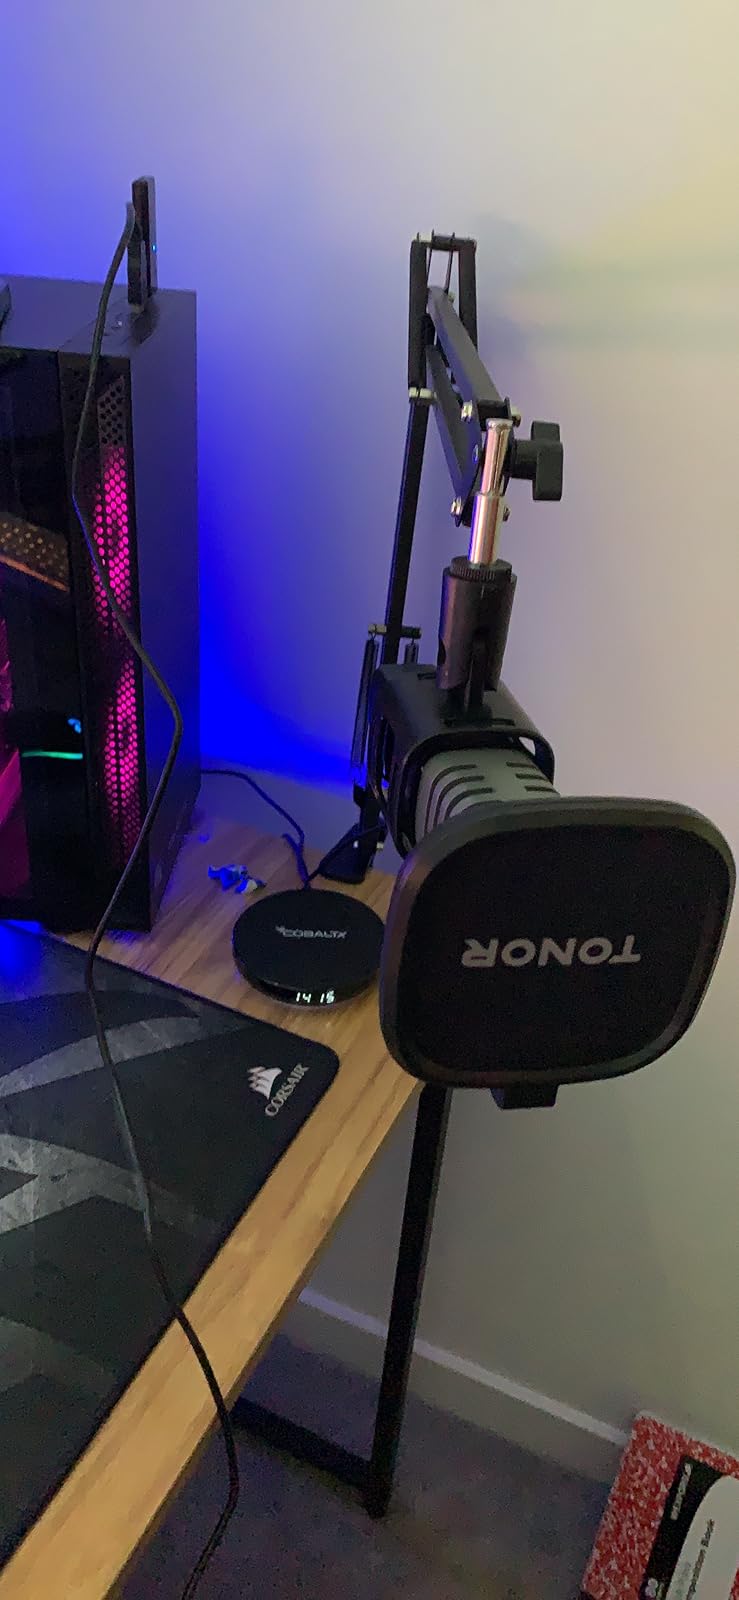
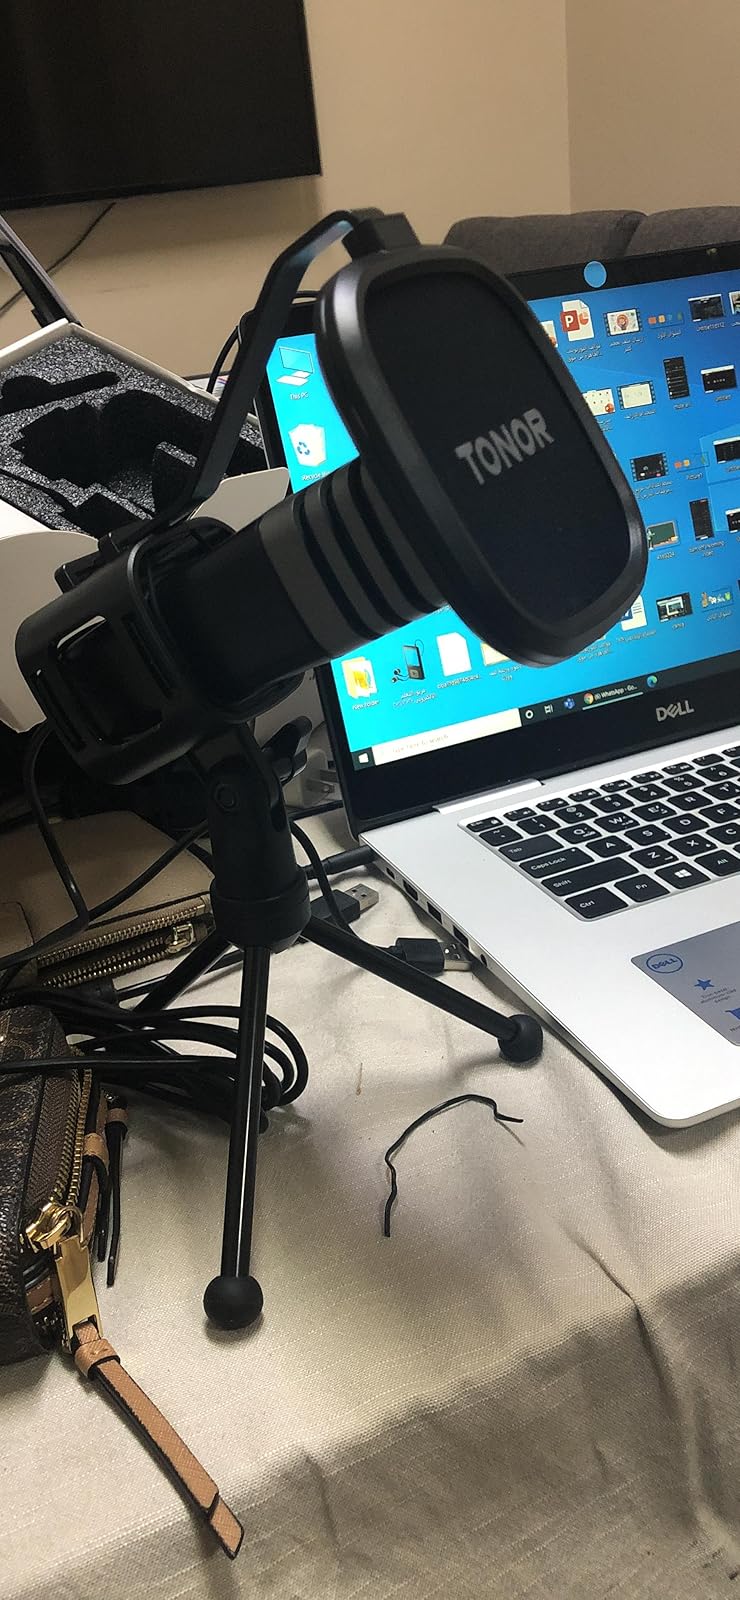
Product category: microphone
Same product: yes